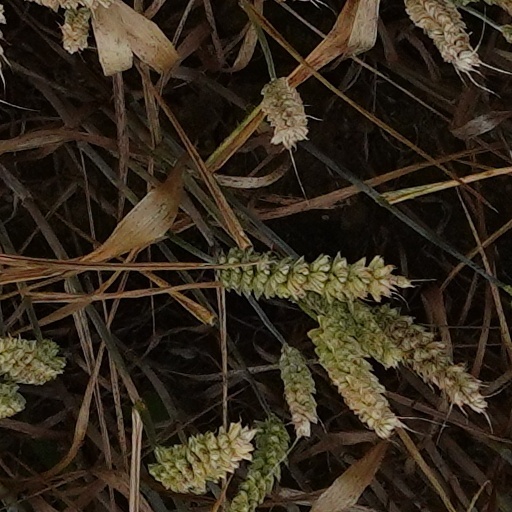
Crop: wheat